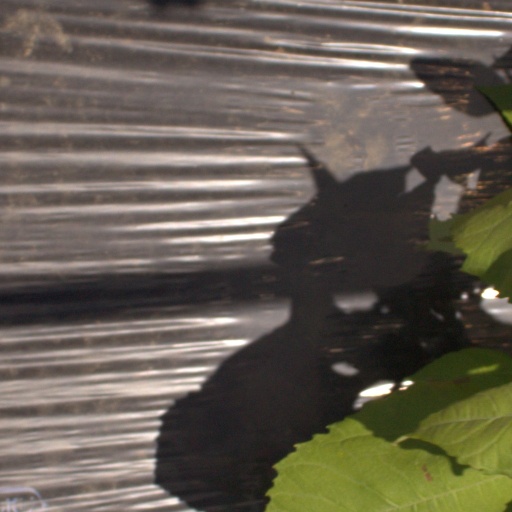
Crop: Jerusalem artichoke